Salisbury branch line (Great Western Railway)

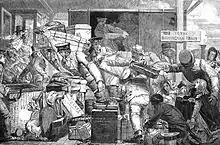
In the transfer shed at

The GWR and the LSWR lines used different track gauges, and a transfer shed was built between the routes; it was provided with a siding for each gauge, and goods were unloaded from one wagon and transferred to another for onward transit. This was a considerable inconvenience. A covered footbridge was provided between the two railways' stations for passengers to change trains.